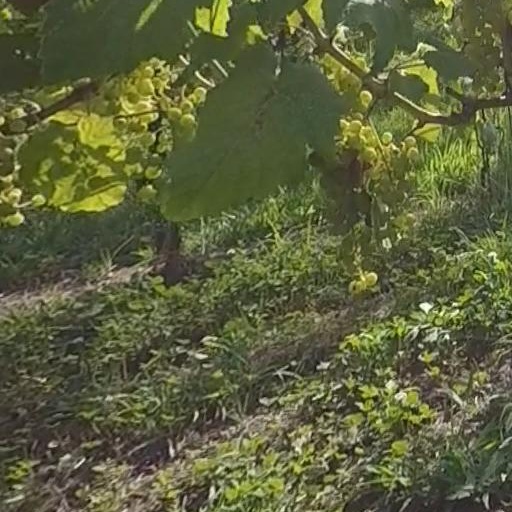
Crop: grape